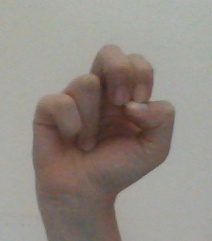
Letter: gaaf